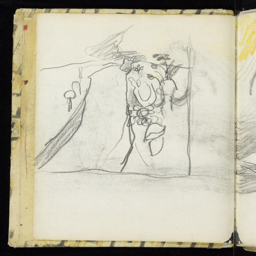
sketch of a fairly straight road up rising ground , with bushes and trees mainly on the right -- the estate of visual artist